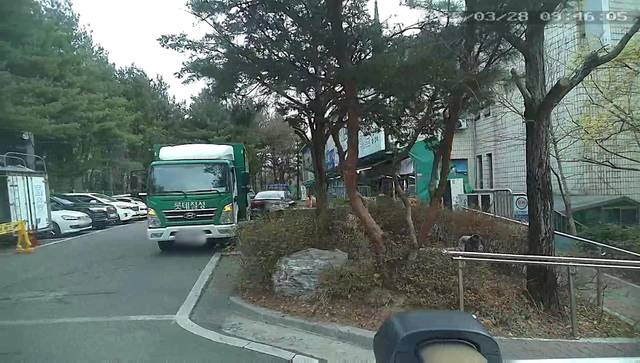
Region: South Korea
Coordinates: 37.617, 127.09